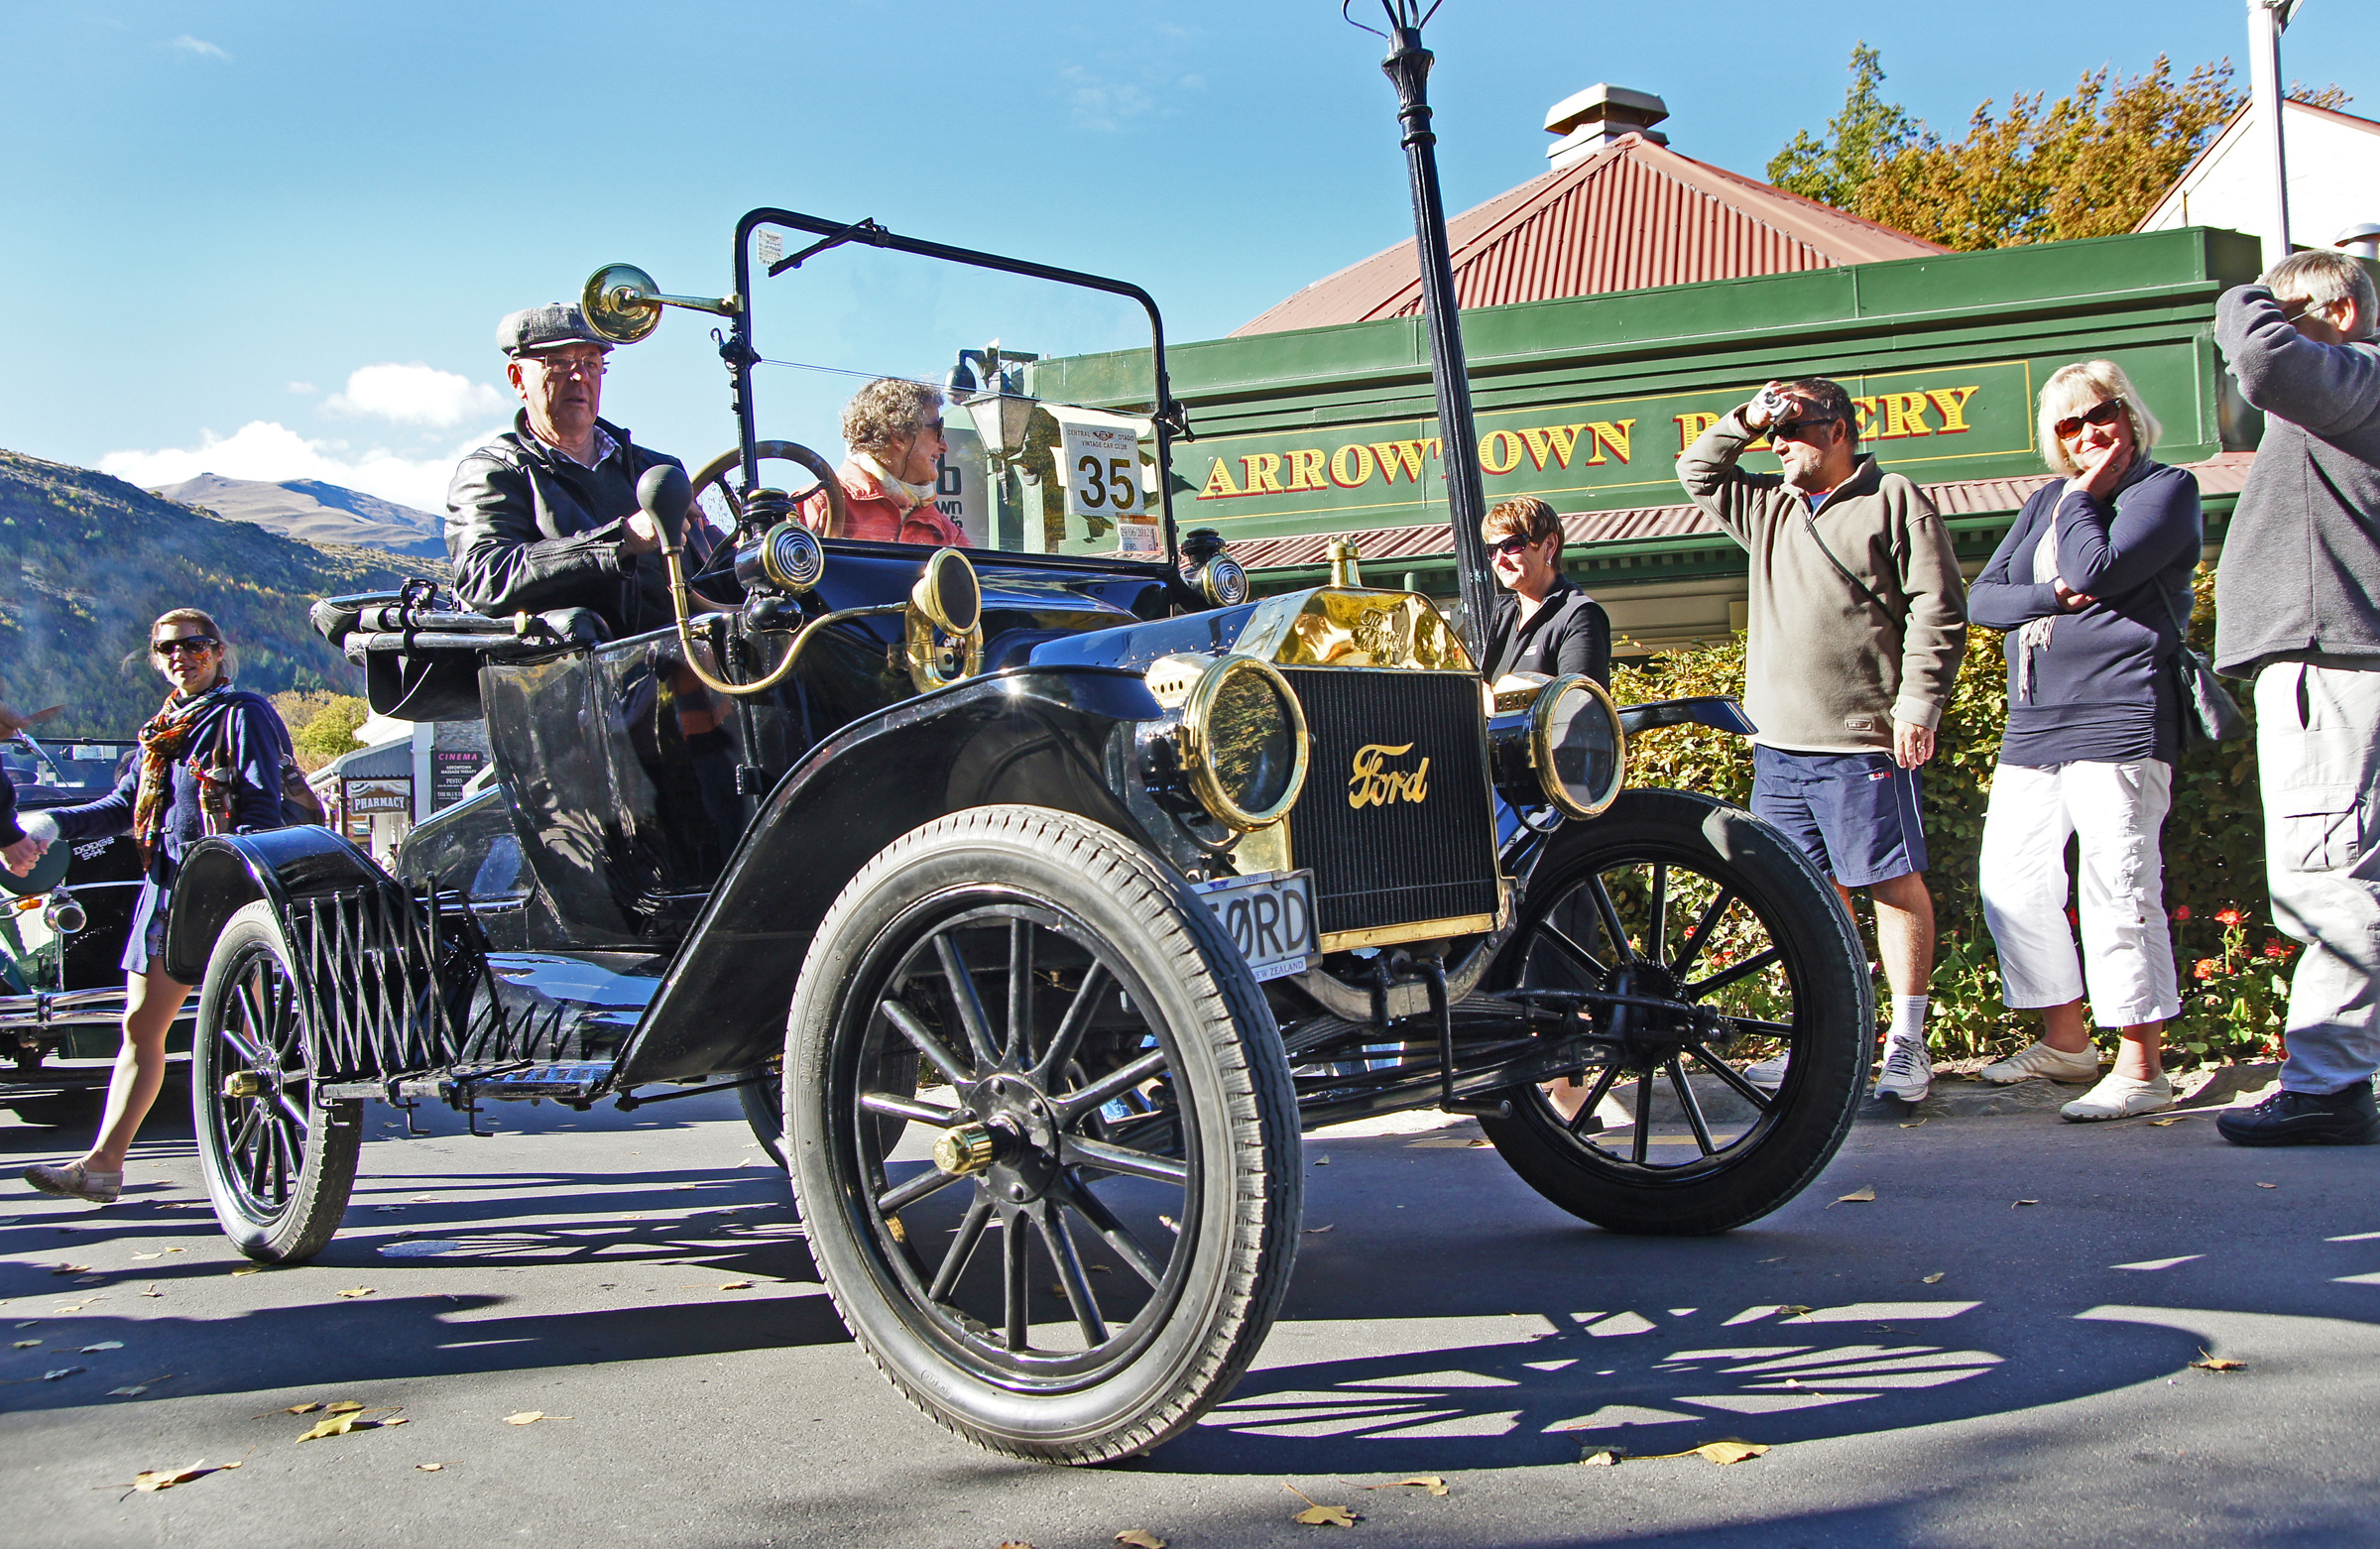
car, vehicle, motorcycle, vintage car, festival, ford, cars, carriage, carshow, classiccars, vintagecars, autoshows, carparade, vintangecarclubs, carsrestored, arrowtownold, antique car, land vehicle, automobile make